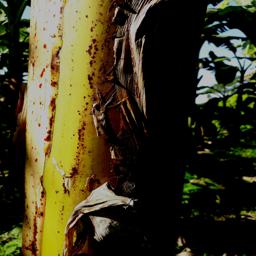
Label: PSEUDOSTEM WEEVIL